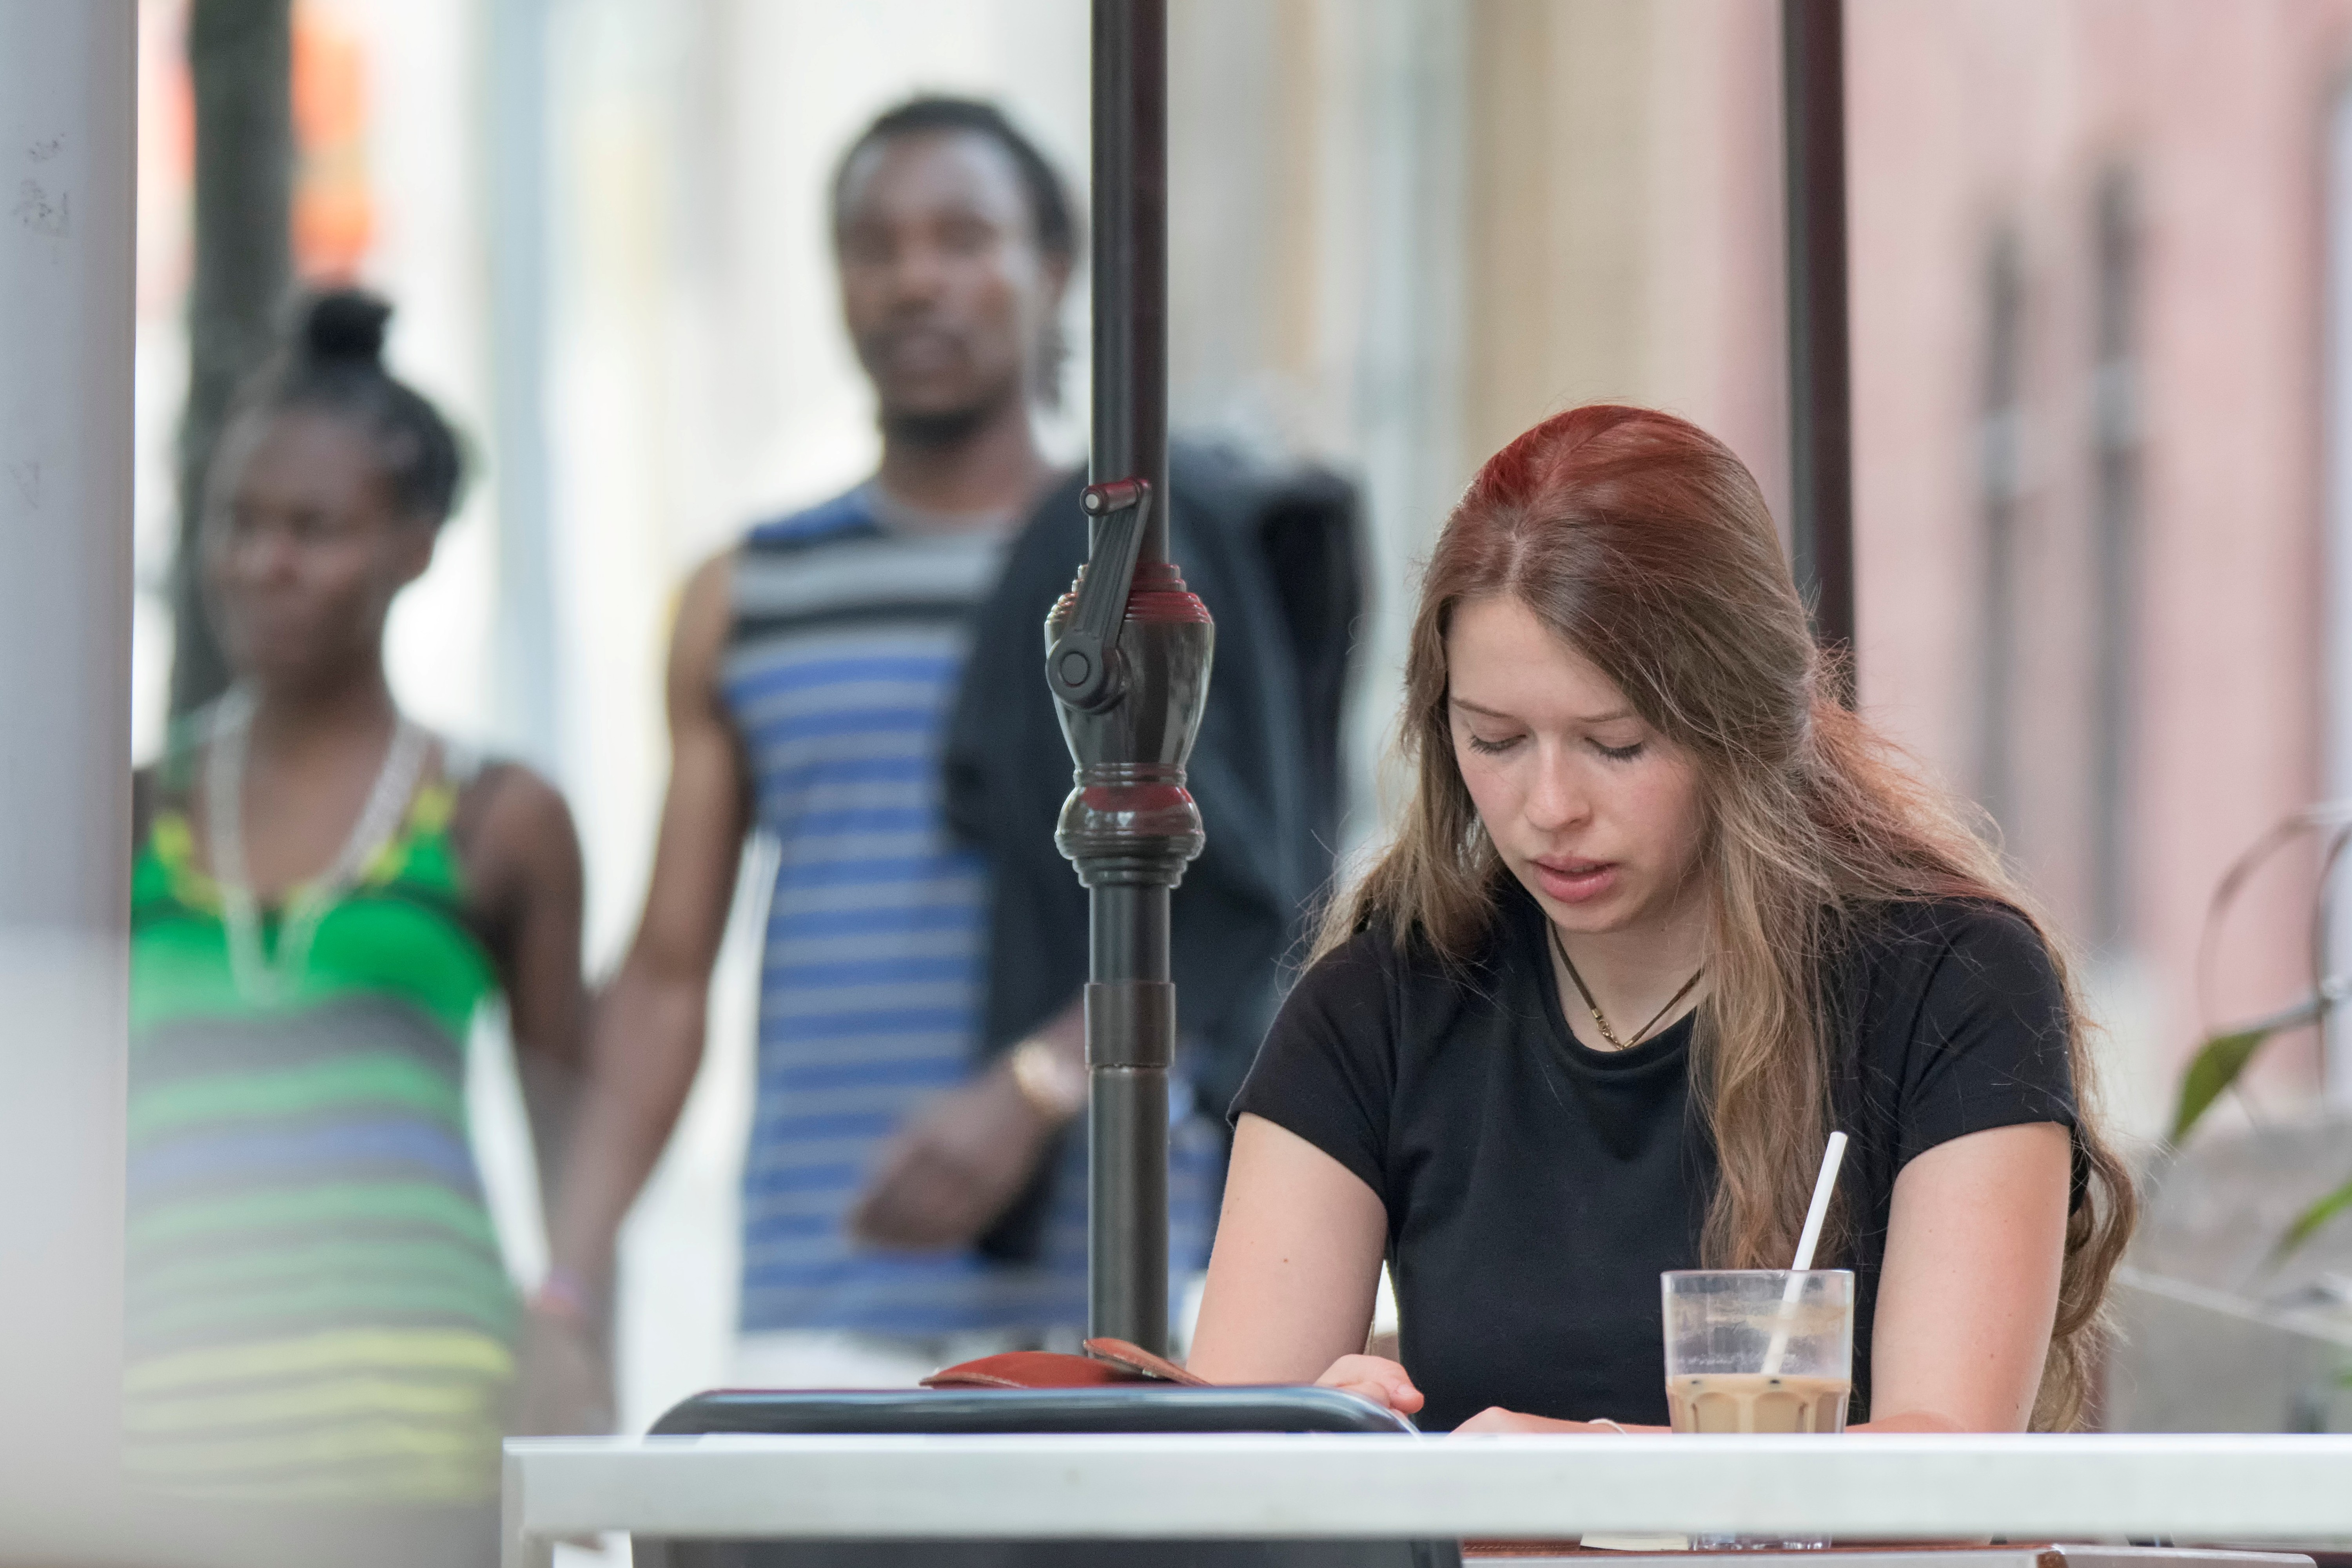
person, conversation, canada, quebec, personne, sherbrooke